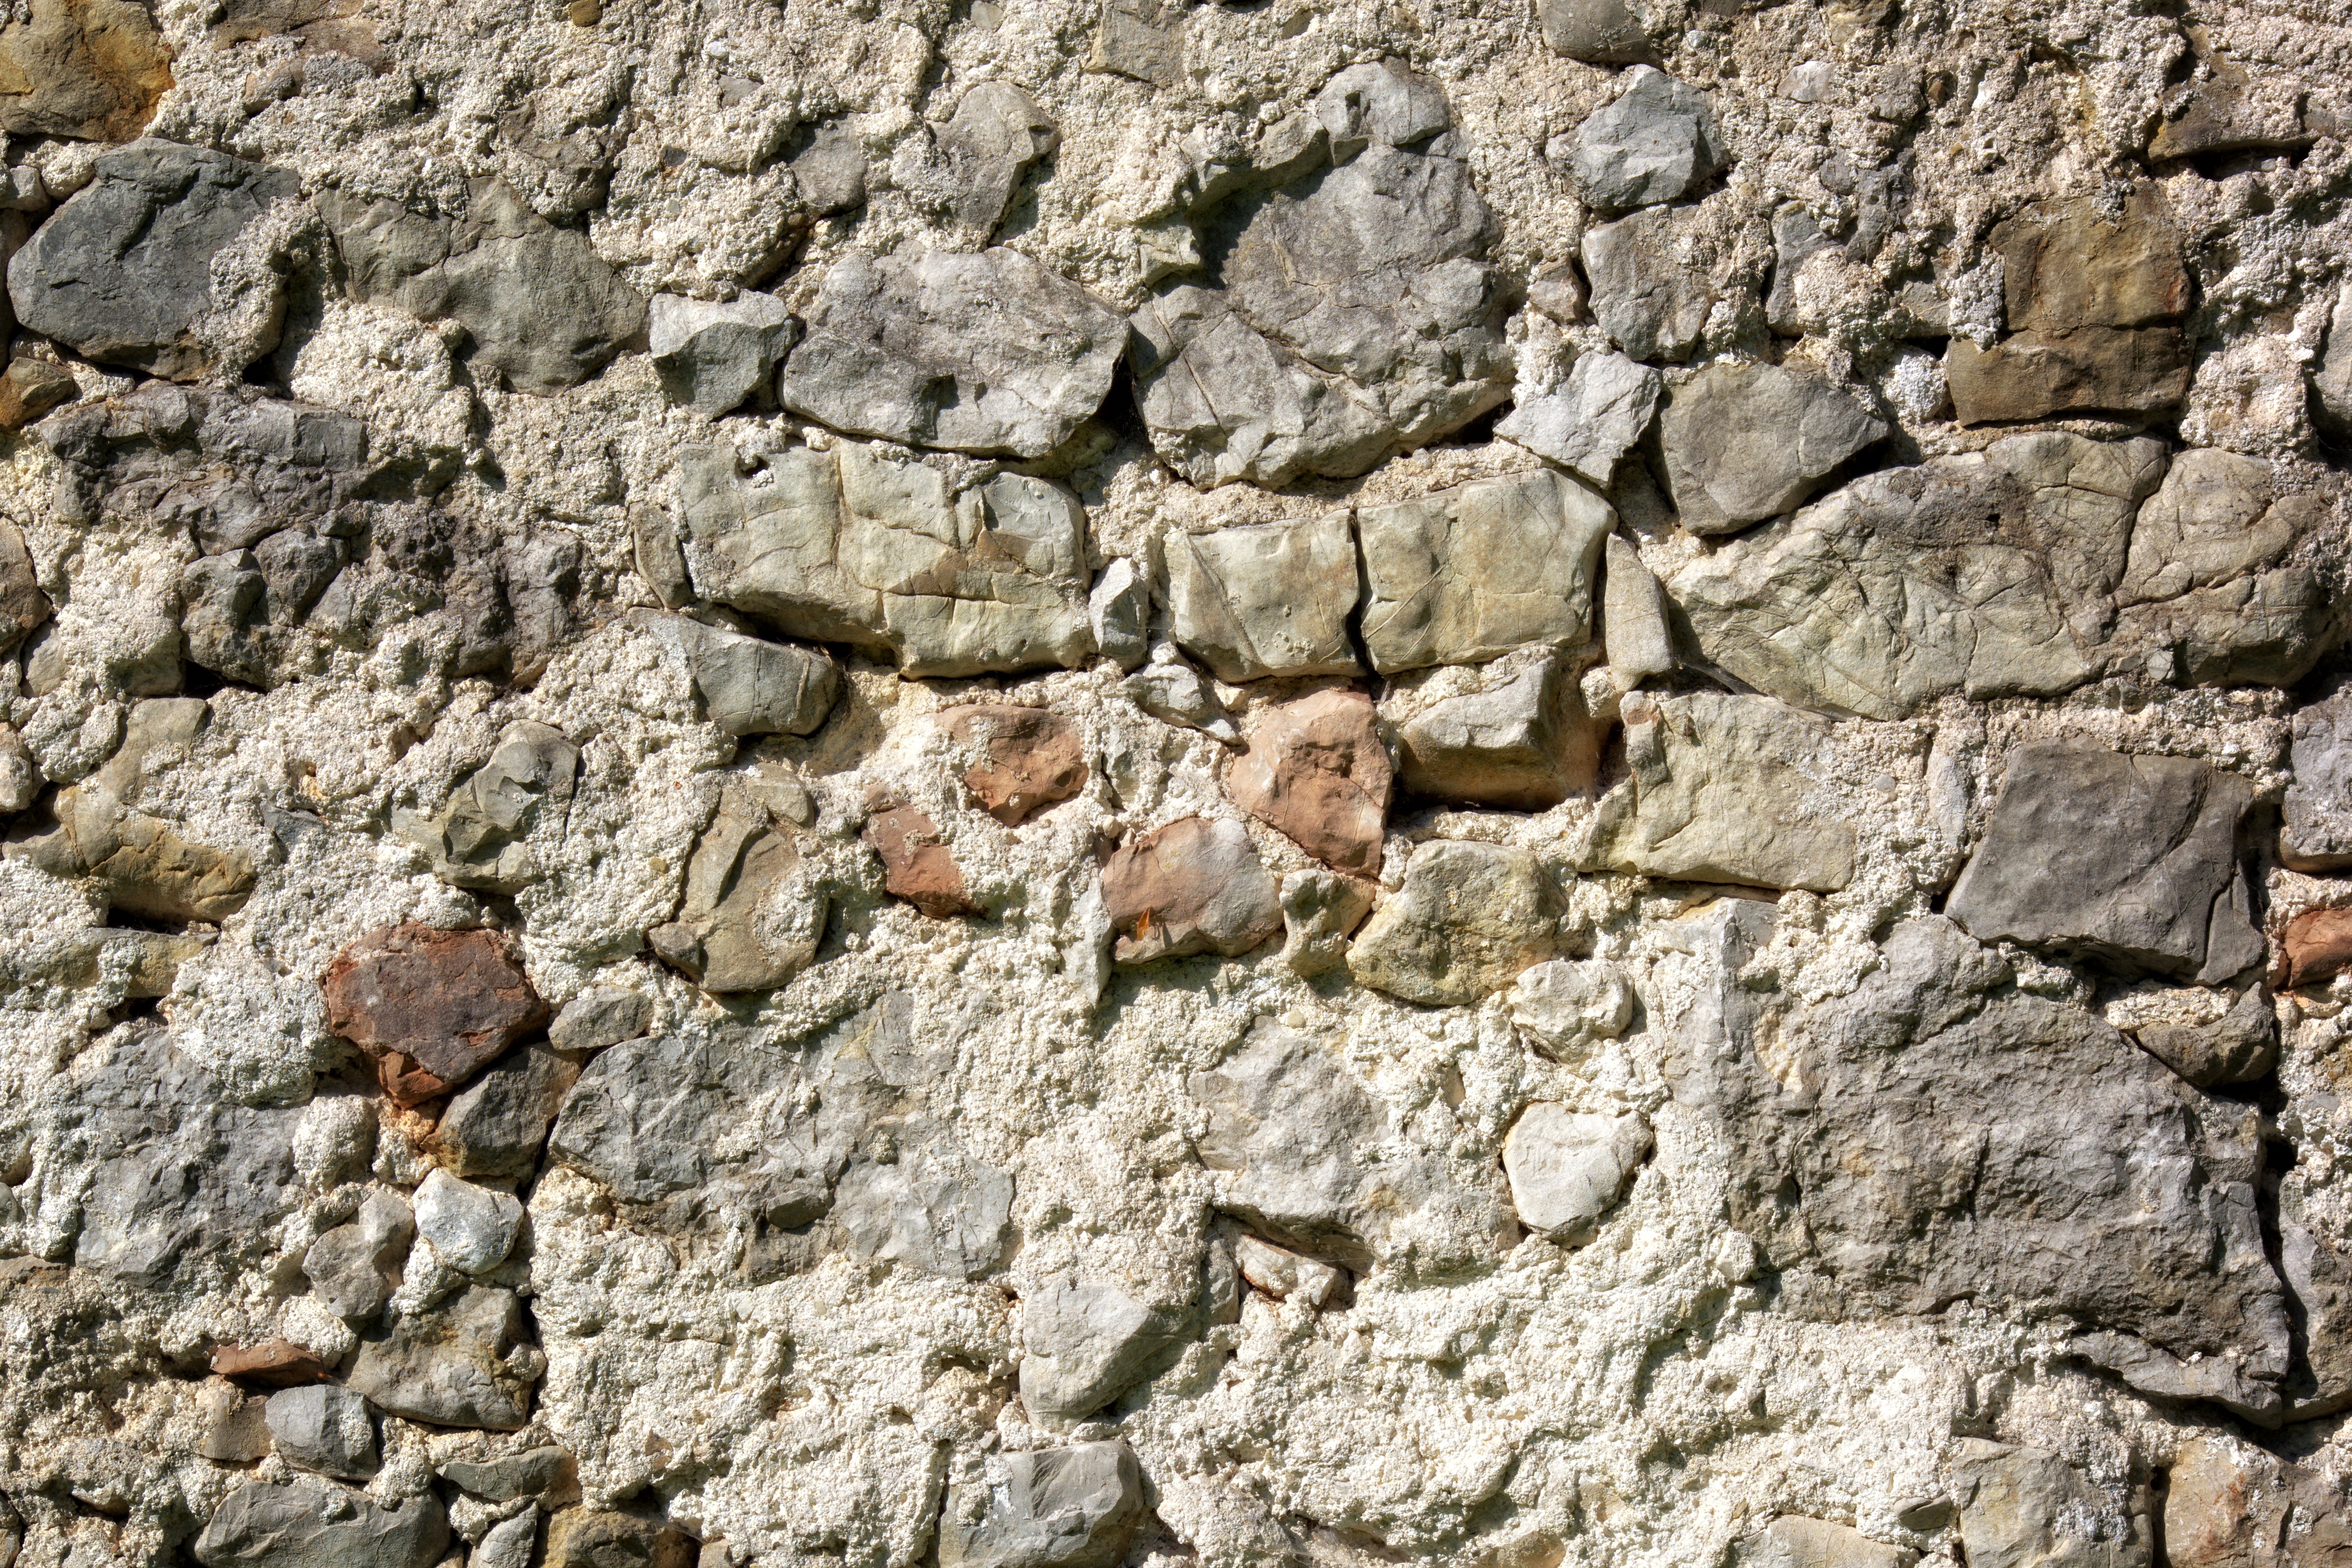
rock, structure, texture, old, wall, formation, pattern, soil, stone wall, brick, material, stones, rubble, background, geology, outcrop, historically, bedrock, hauswand, quarry stone